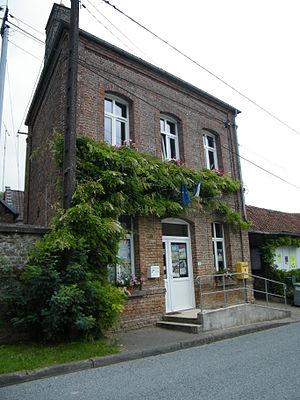
Mairie.
Montigny-les-Jongleurs est une commune française située dans le département de la Somme, en région Hauts-de-France.